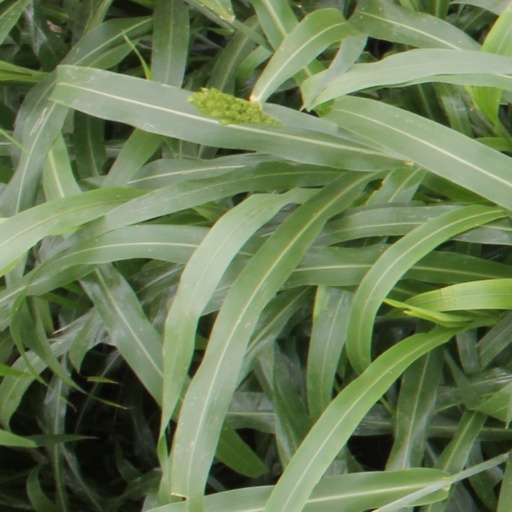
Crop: sorghum